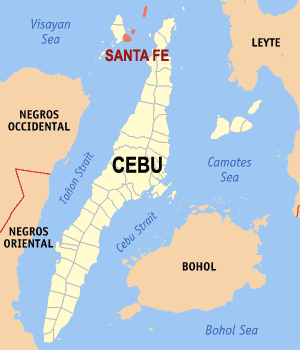
Santa Fe est une ville de la province de Cebu aux Philippines qui, selon le recensement de 2015, compte environ 28 000 habitants.